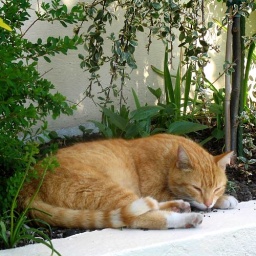
A neighbour's cat makes herself at home in Mammy's flower bed.